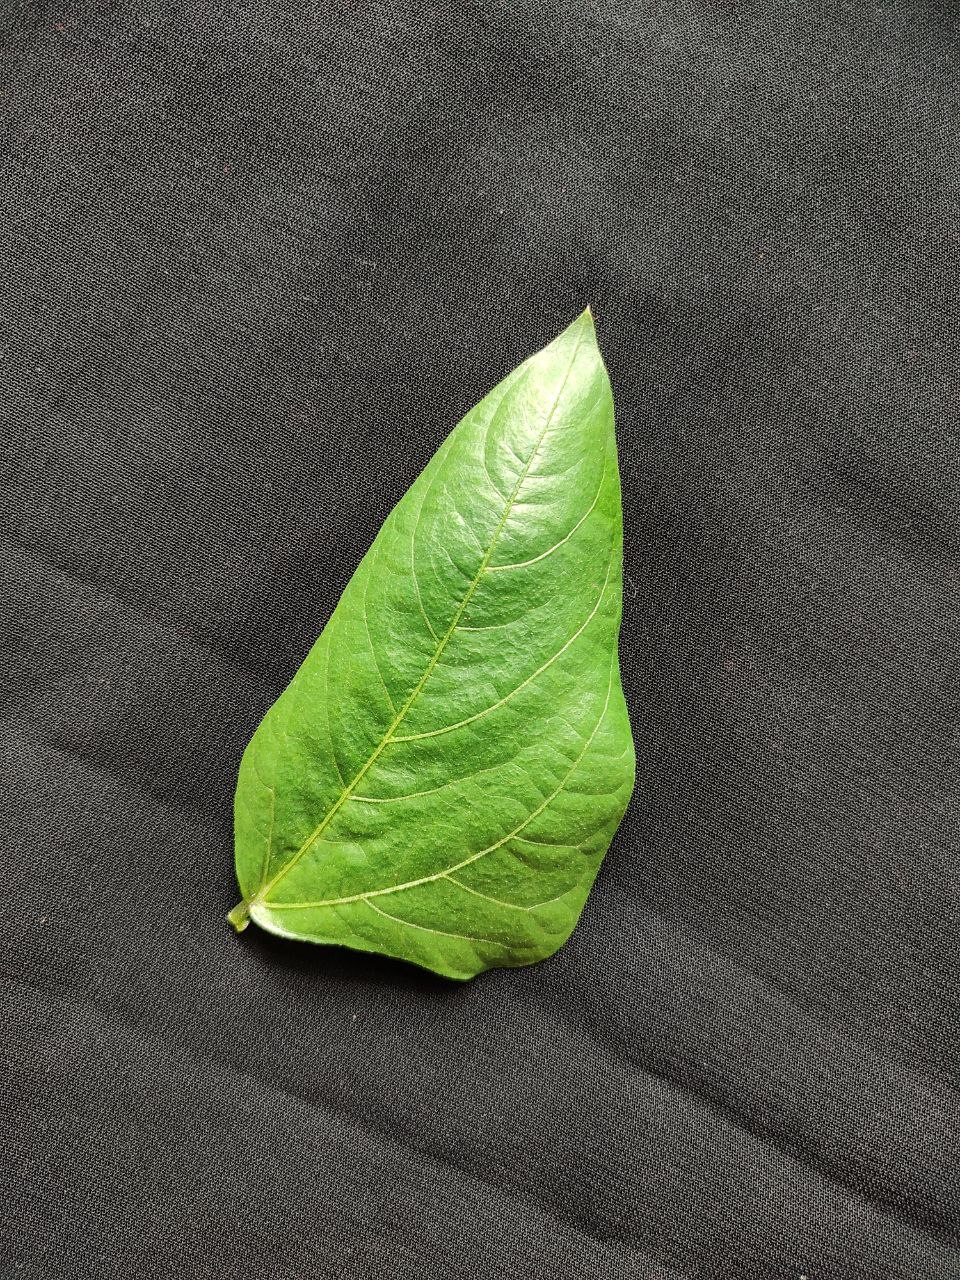
Crop: cowpea
Leaf condition: Fresh Leaf